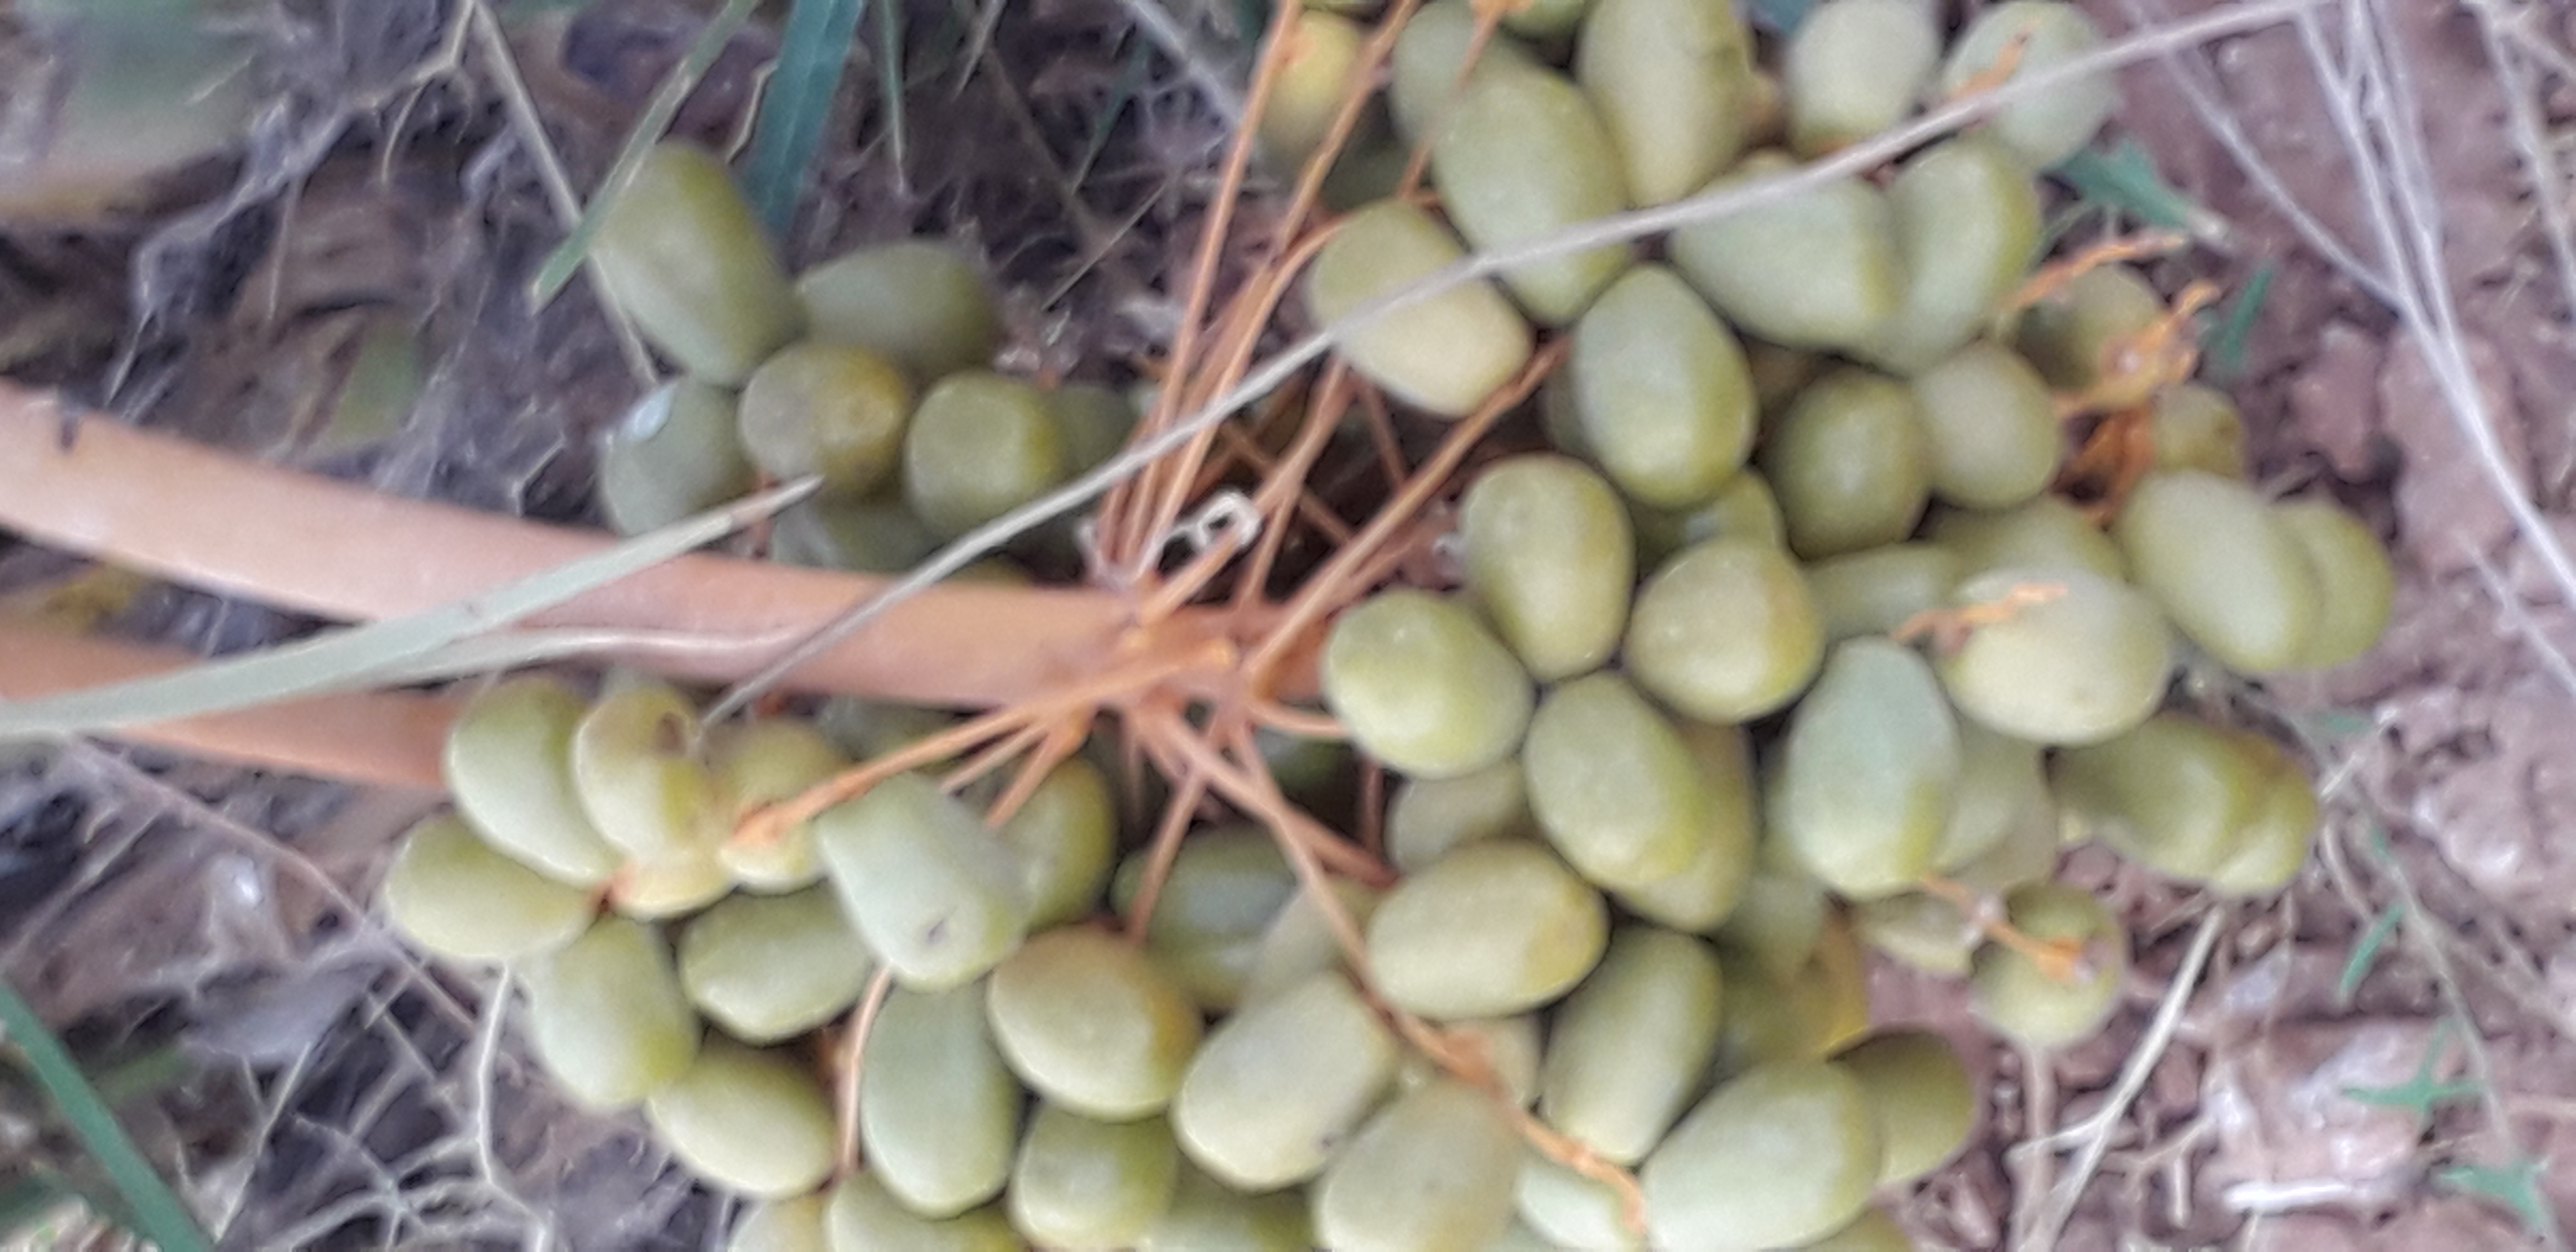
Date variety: Boufagous